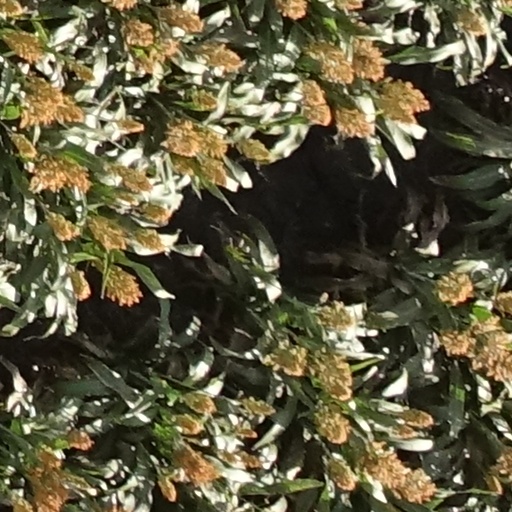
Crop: sorghum